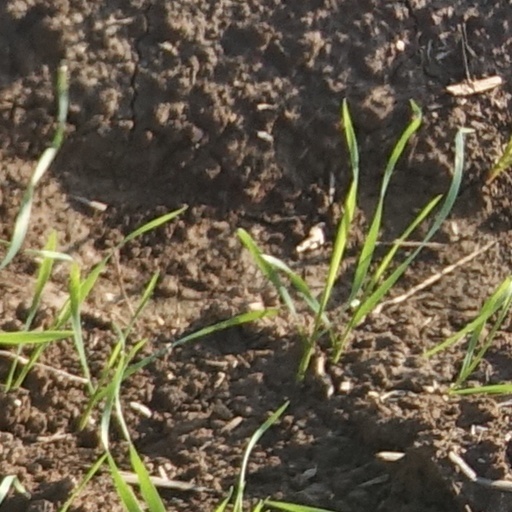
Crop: wheat